My Latest Novel

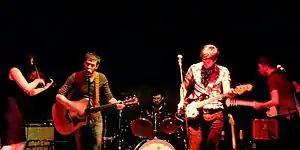
My Latest Novel at Dundee Doghouse

My Latest Novel are a Scottish indie band, from Greenock & Gourock. The band are signed to Bella Union records and released two albums.